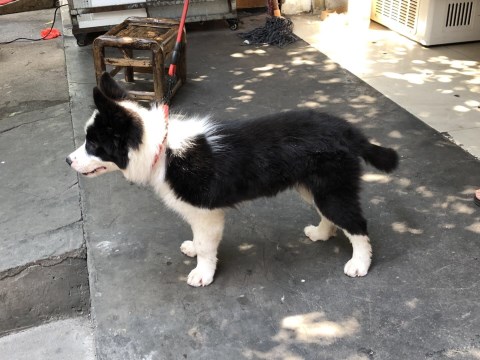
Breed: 2594-n000109-Border_collie